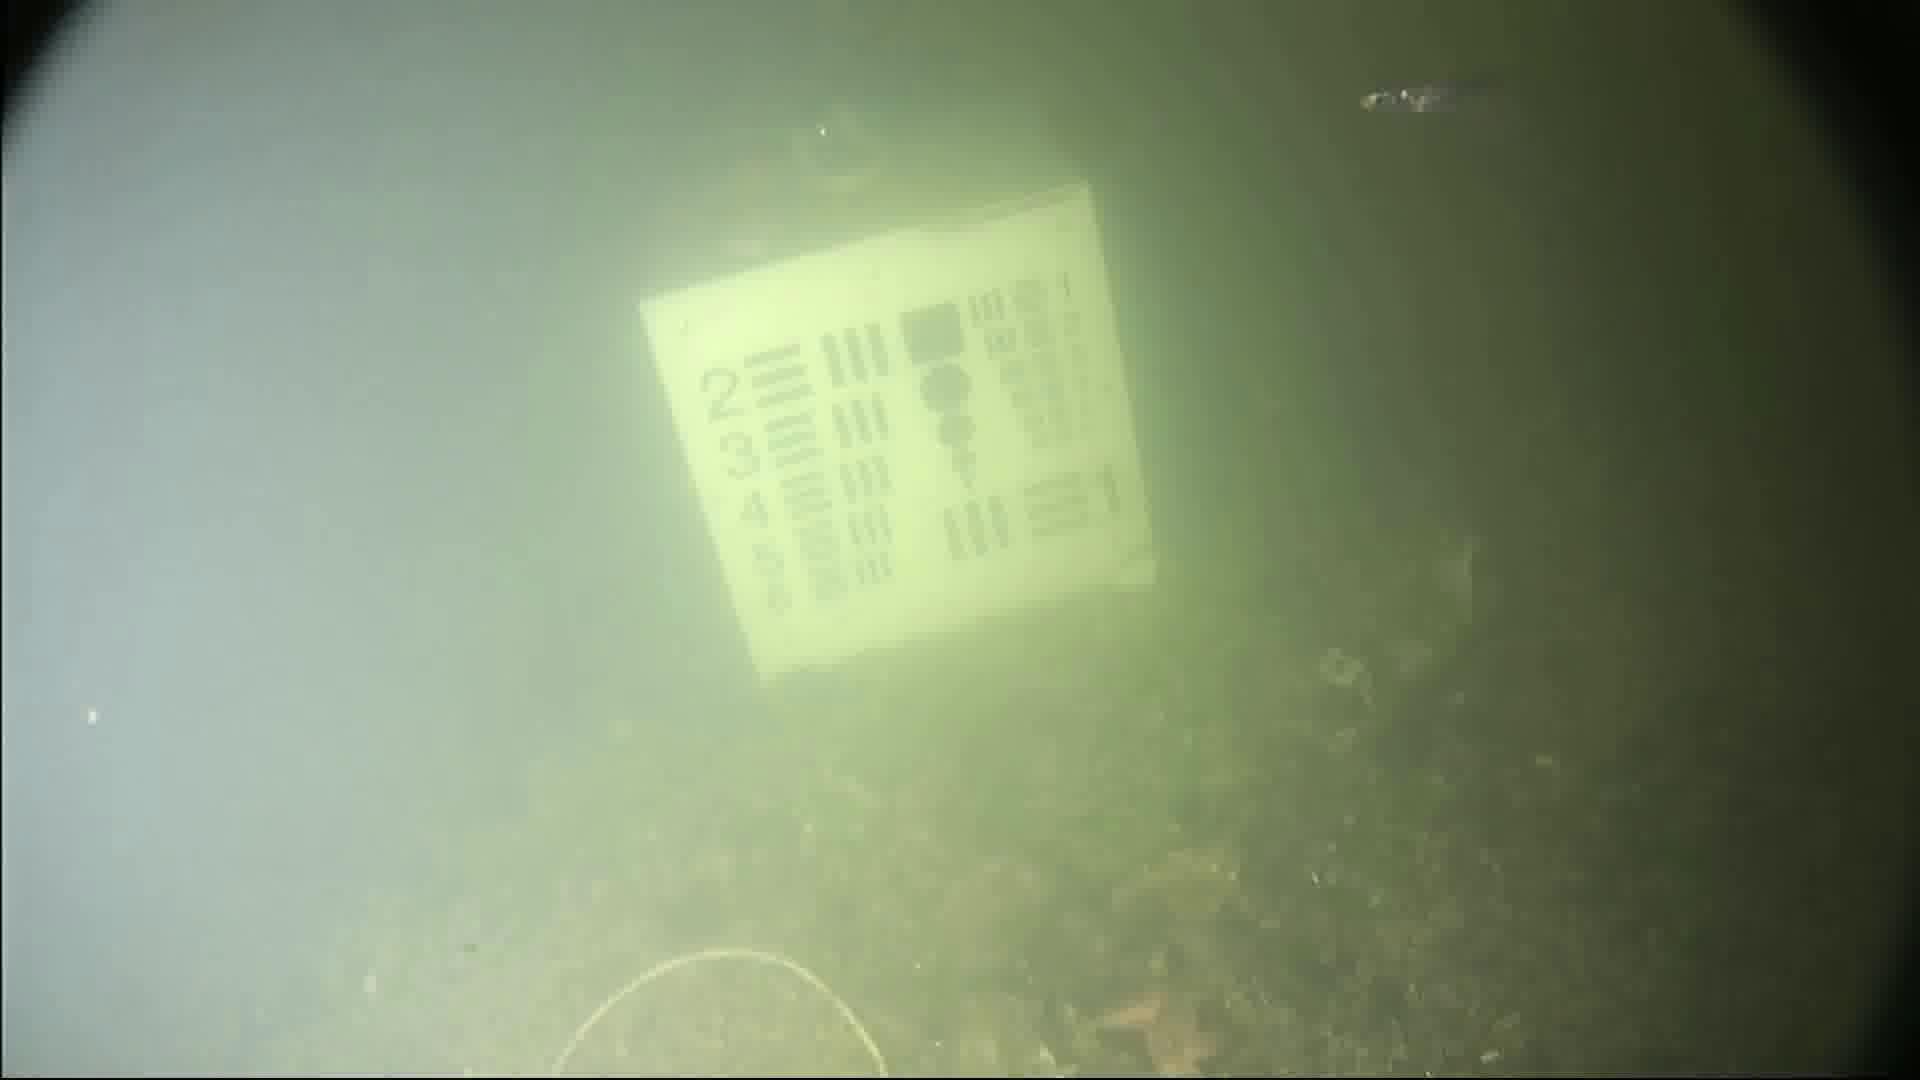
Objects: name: small_fish
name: starfish